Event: Nepal Earthquake
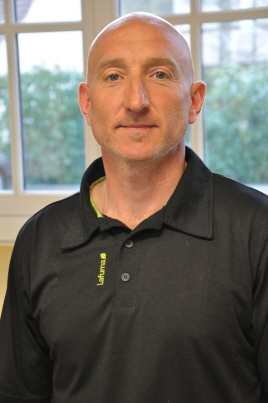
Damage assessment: no_damage